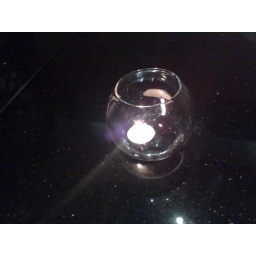
candle in a glass